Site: brandenburg
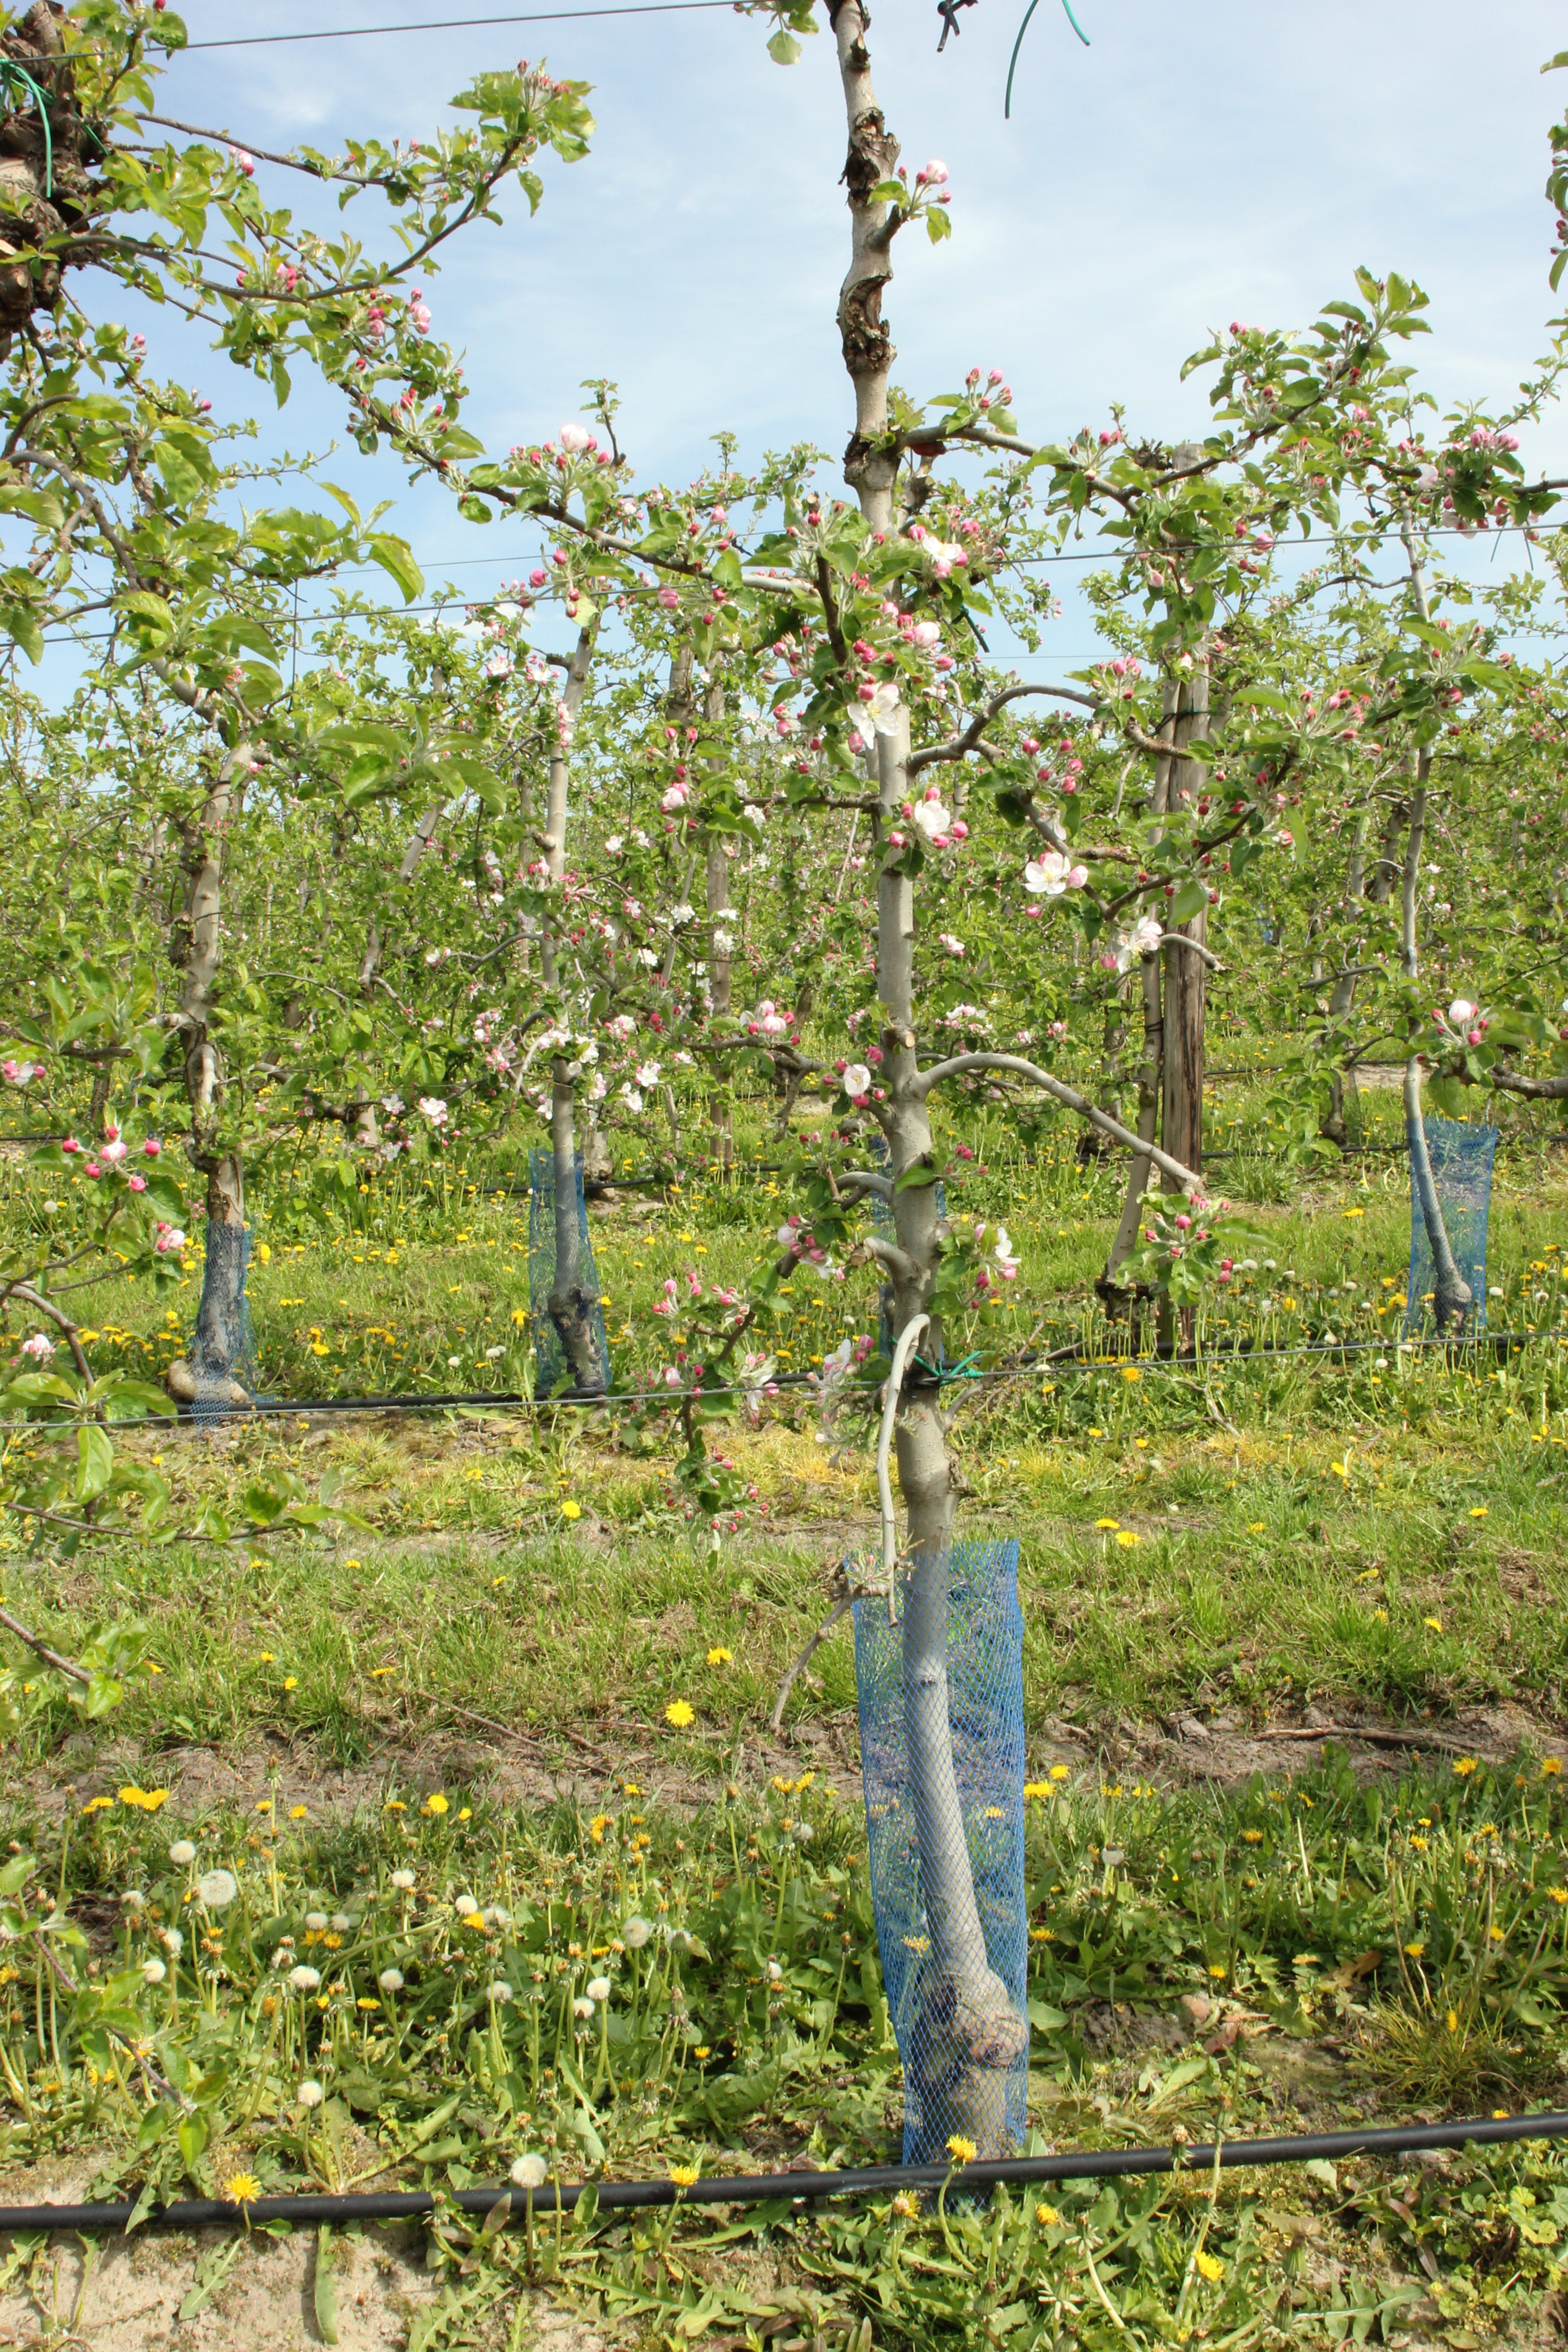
Growth stage (BBCH 60): Flowering